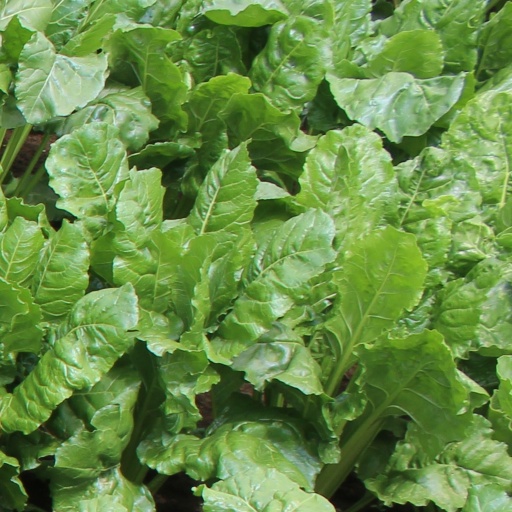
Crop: sugar beet